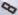
Number: 8